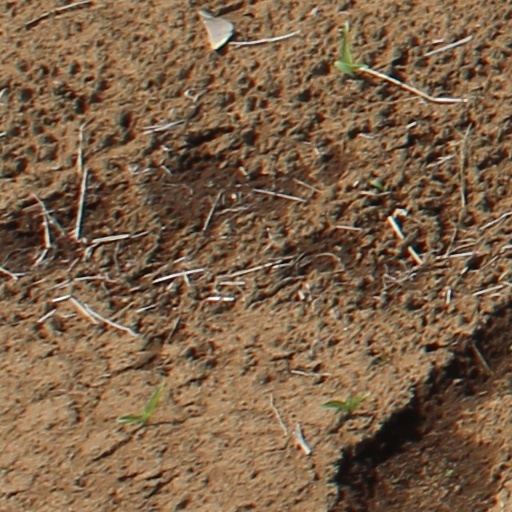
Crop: wheat